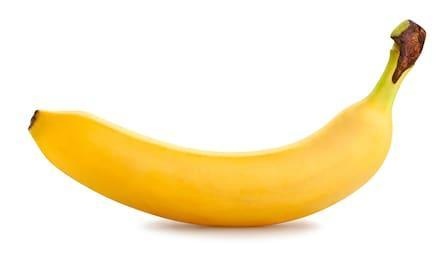
Label: banana